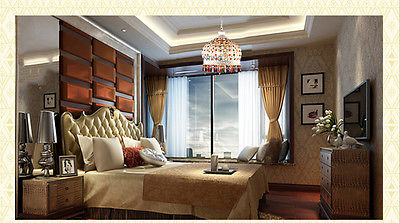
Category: lamp